Blaise Compaoré

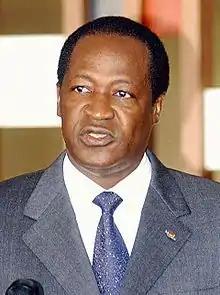
Campaoré in 2003

In October 1987, Compaoré and many others formed a new political party called the Popular Front, centered around communist, as well as Marxist–Leninist ideals. He pledged to continue pursuing the goals of the revolution, but rectify policies which he saw as deviations of its ultimate goal carried out by Thomas Sankara.